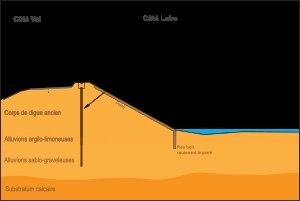
Le système d'endiguement de la Loire dans le Loiret est l'ensemble des digues et autres ouvrages et dispositifs de régulation des écoulements hydrauliques tels que vannes et stations de pompage qui concourt à la prévention du risque d'inondation dans le Loiret à la suite d'une crue de la Loire.